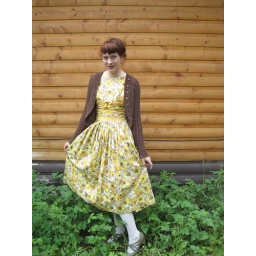
wearing: vintage dress, thrifted in denver; brown cardigan, thrifted in denver; socks, dunno; heels form online shoe place